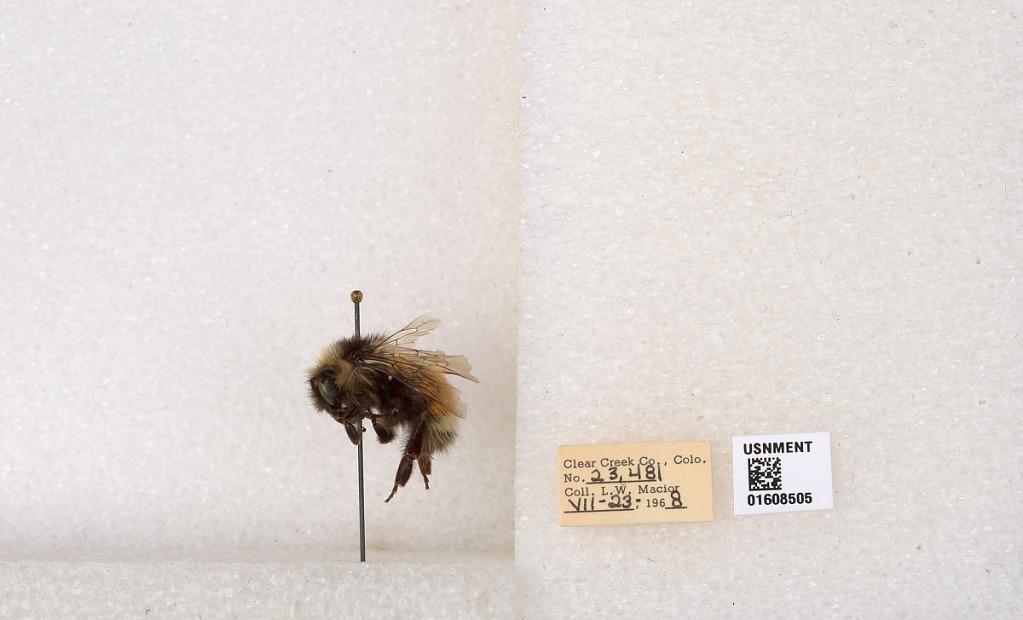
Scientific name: Bombus (Pyrobombus) sylvicola Kirby
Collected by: L. Macior
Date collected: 1968-7-23
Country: United States
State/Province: Colorado
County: Clear Creek
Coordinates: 39.6891, -105.644